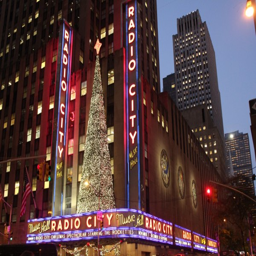
concert performance venue is known .